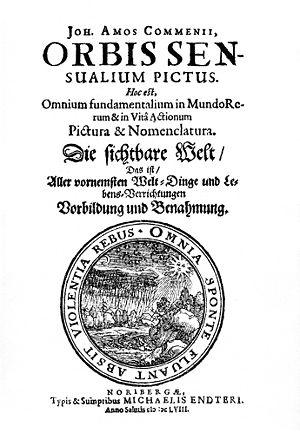
Comenius, né Jan Amos Komenský le 28 mars 1592 à Uherský Brod en margraviat de Moravie et mort le 15 novembre 1670 à Amsterdam, est un philosophe, grammairien et pédagogue morave.